Thirteen desserts

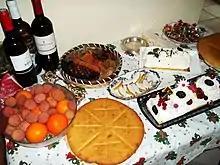
The thirteen desserts in the Provence

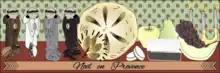
Les 13 desserts de la tradition de Noël en Provence

The thirteen desserts (Occitan: "lei tretze dessèrts") are the traditional dessert foods used to celebrate Christmas in the French region of Provence. The "big supper" ("le gros souper") ends with a ritual 13 desserts, representing Jesus Christ and the 12 apostles. The desserts always number thirteen but the exact items vary by local or familial tradition. The food traditionally is set out Christmas Eve and remains on the table three days until December 27.